Willi und die Windzors

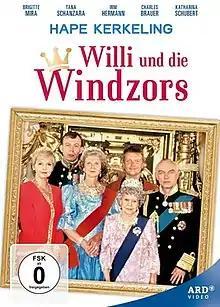
DVD cover

Willi und die Windzors ("Willi and the Windzors") is a 1996 German comedic television film. Produced under the impression of the continued scandals surrounding members of the British royal family during the mid-1990s, the parody film presents an alternate history in which Britain becomes a republic, resulting in Queen Elizabeth II and her family (the Windsors, which is deliberately misspelled in the title) being expelled from their country and moving in with relatives in Germany. The film was directed by Hape Kerkeling, who also appears as the titular character, Willi Bettenberg (cf. Battenberg and the House of Mountbatten), the royal family's (fictitious) next of kin.